Brit Awards 2007

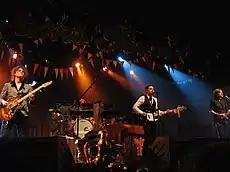
Two-time winner The Killers

Some controversy was caused by the host of the 2007 ceremony, comedian Russell Brand, who made several quips relating to news stories of the time including singer Robbie Williams' entering rehabilitation for addiction to prescription drugs, the Queen's 'naughty bits' and a fatal friendly fire incident involving a British soldier killed by American armed forces in Iraq. ITV1 received over 300 complaint calls from viewers. He would again instigate controversy the following year at the 2008 MTV Video Music Awards.